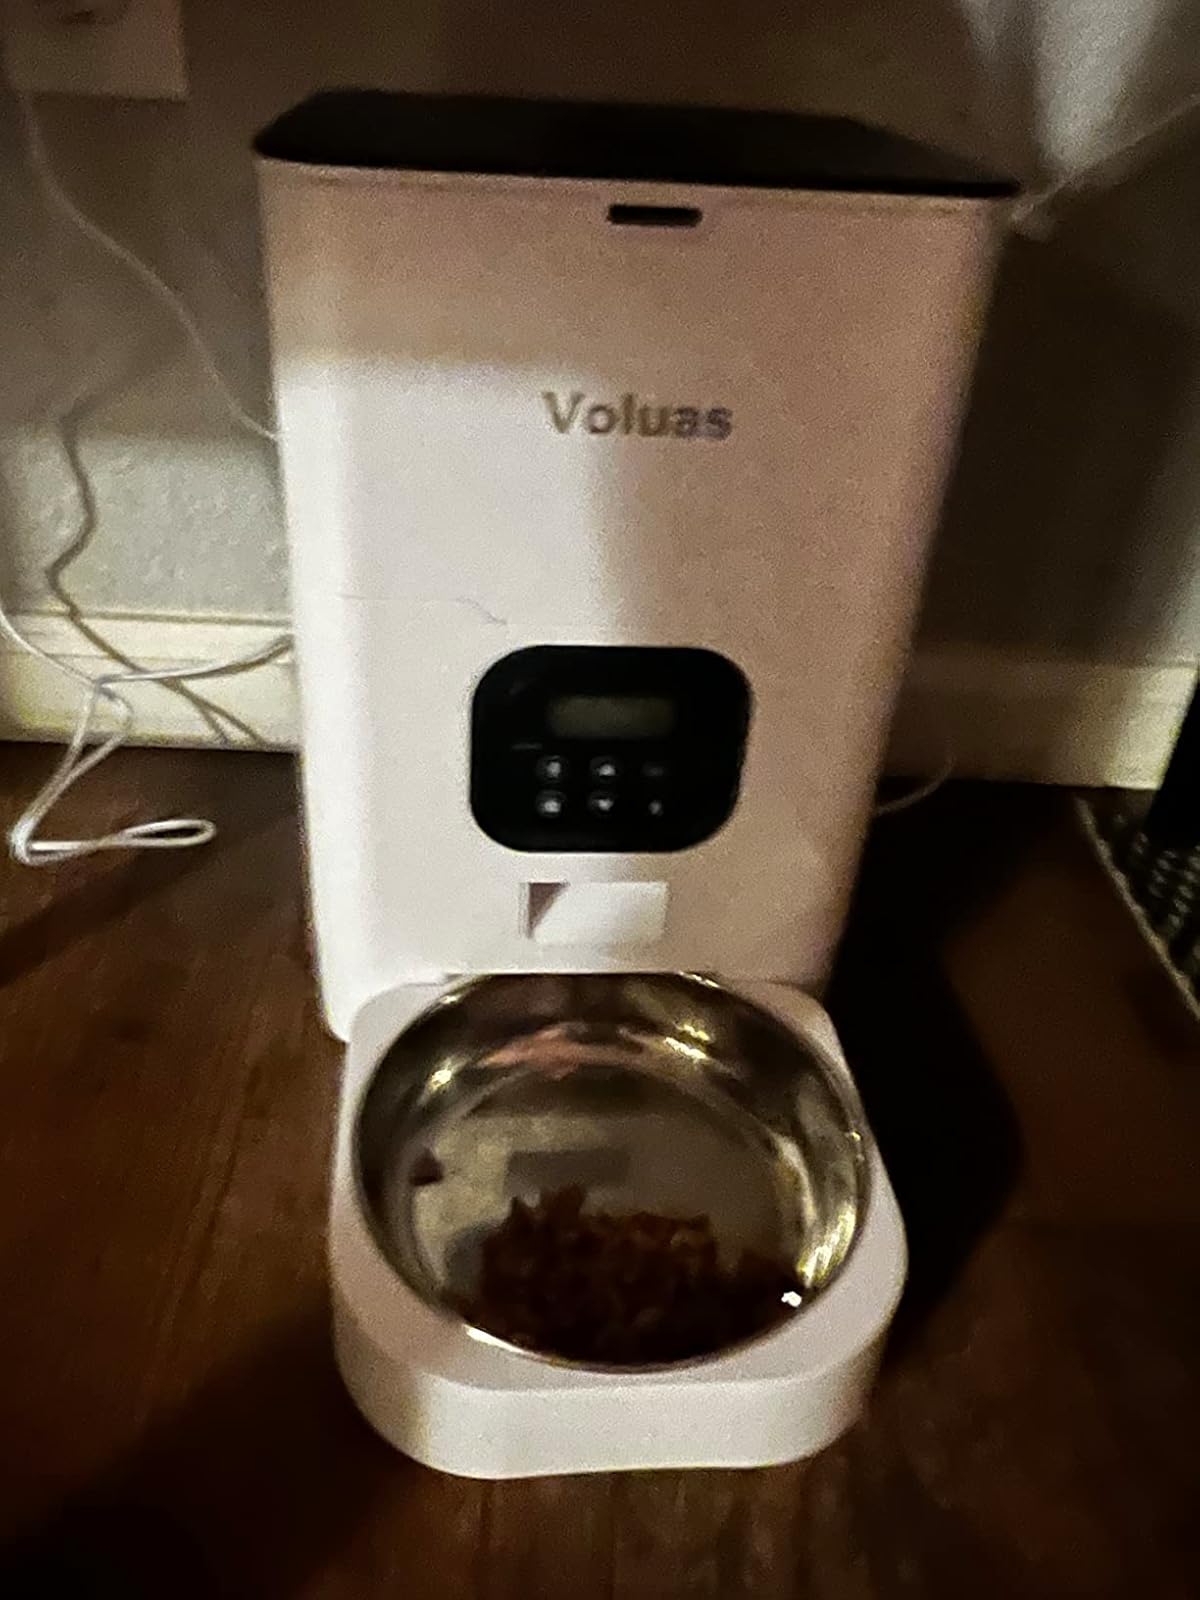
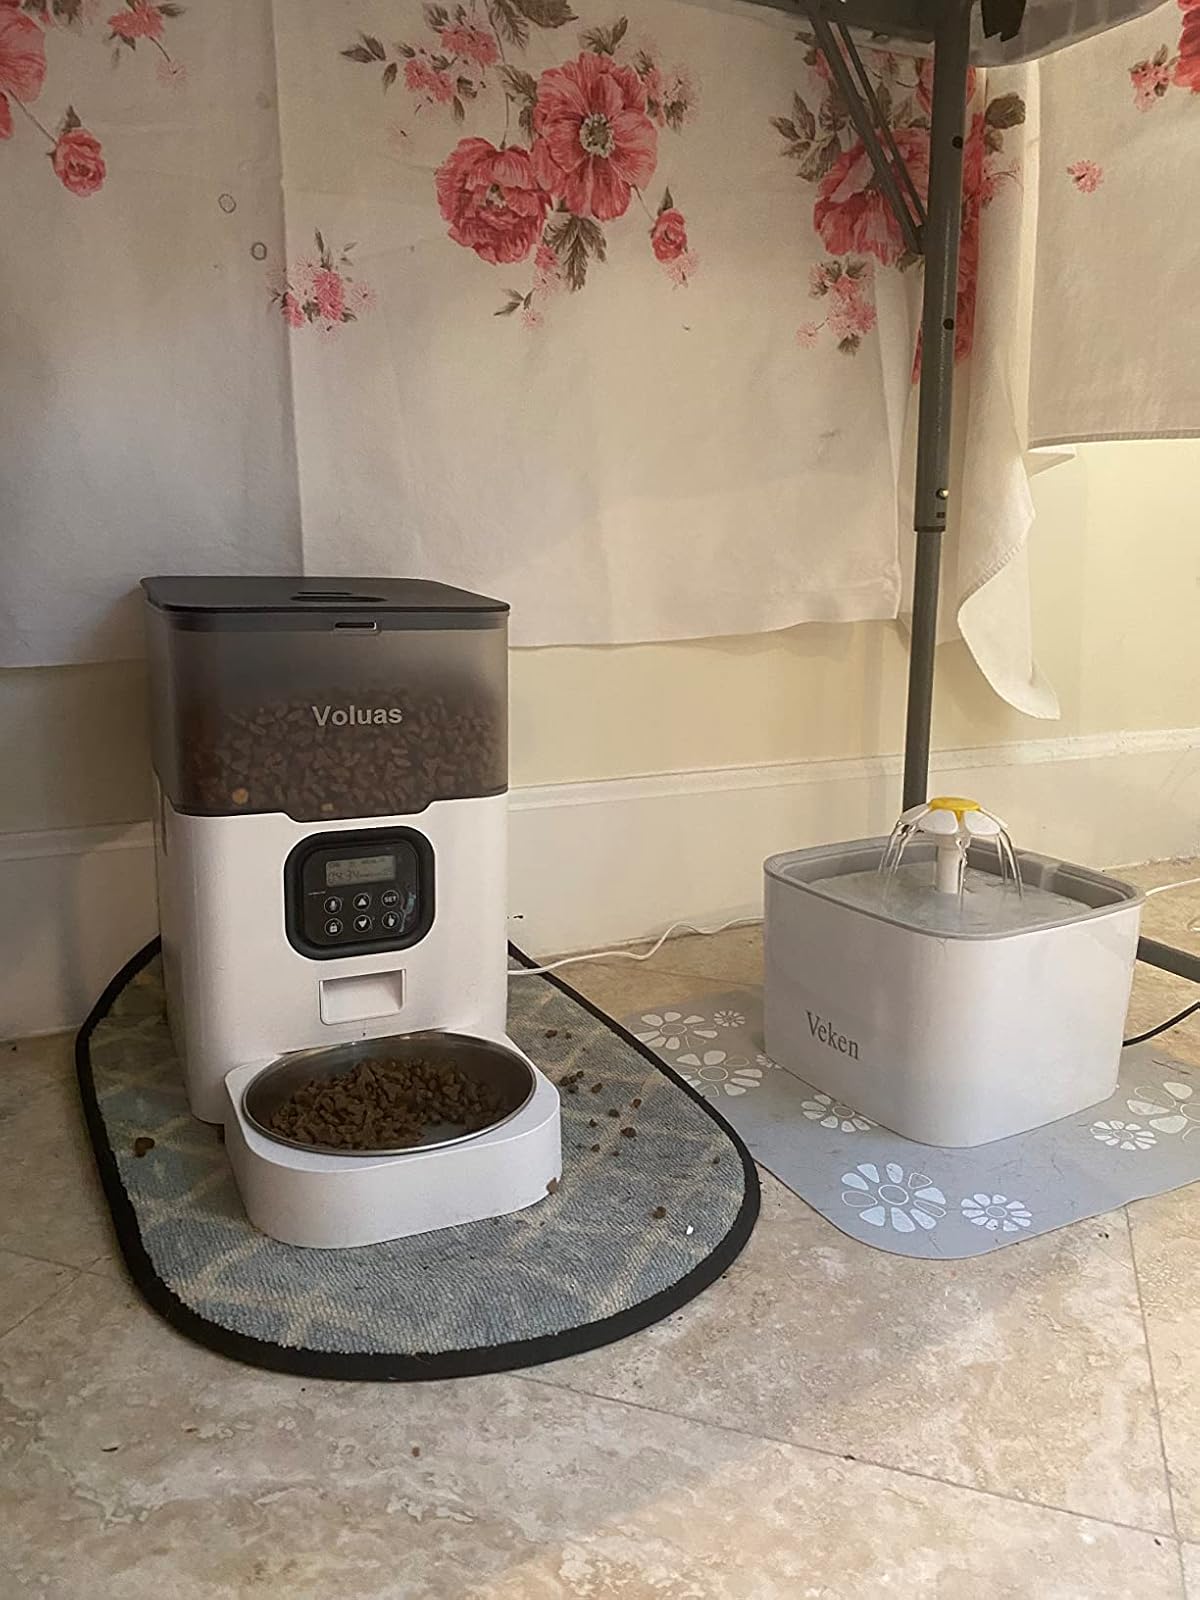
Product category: items_feeder
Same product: no